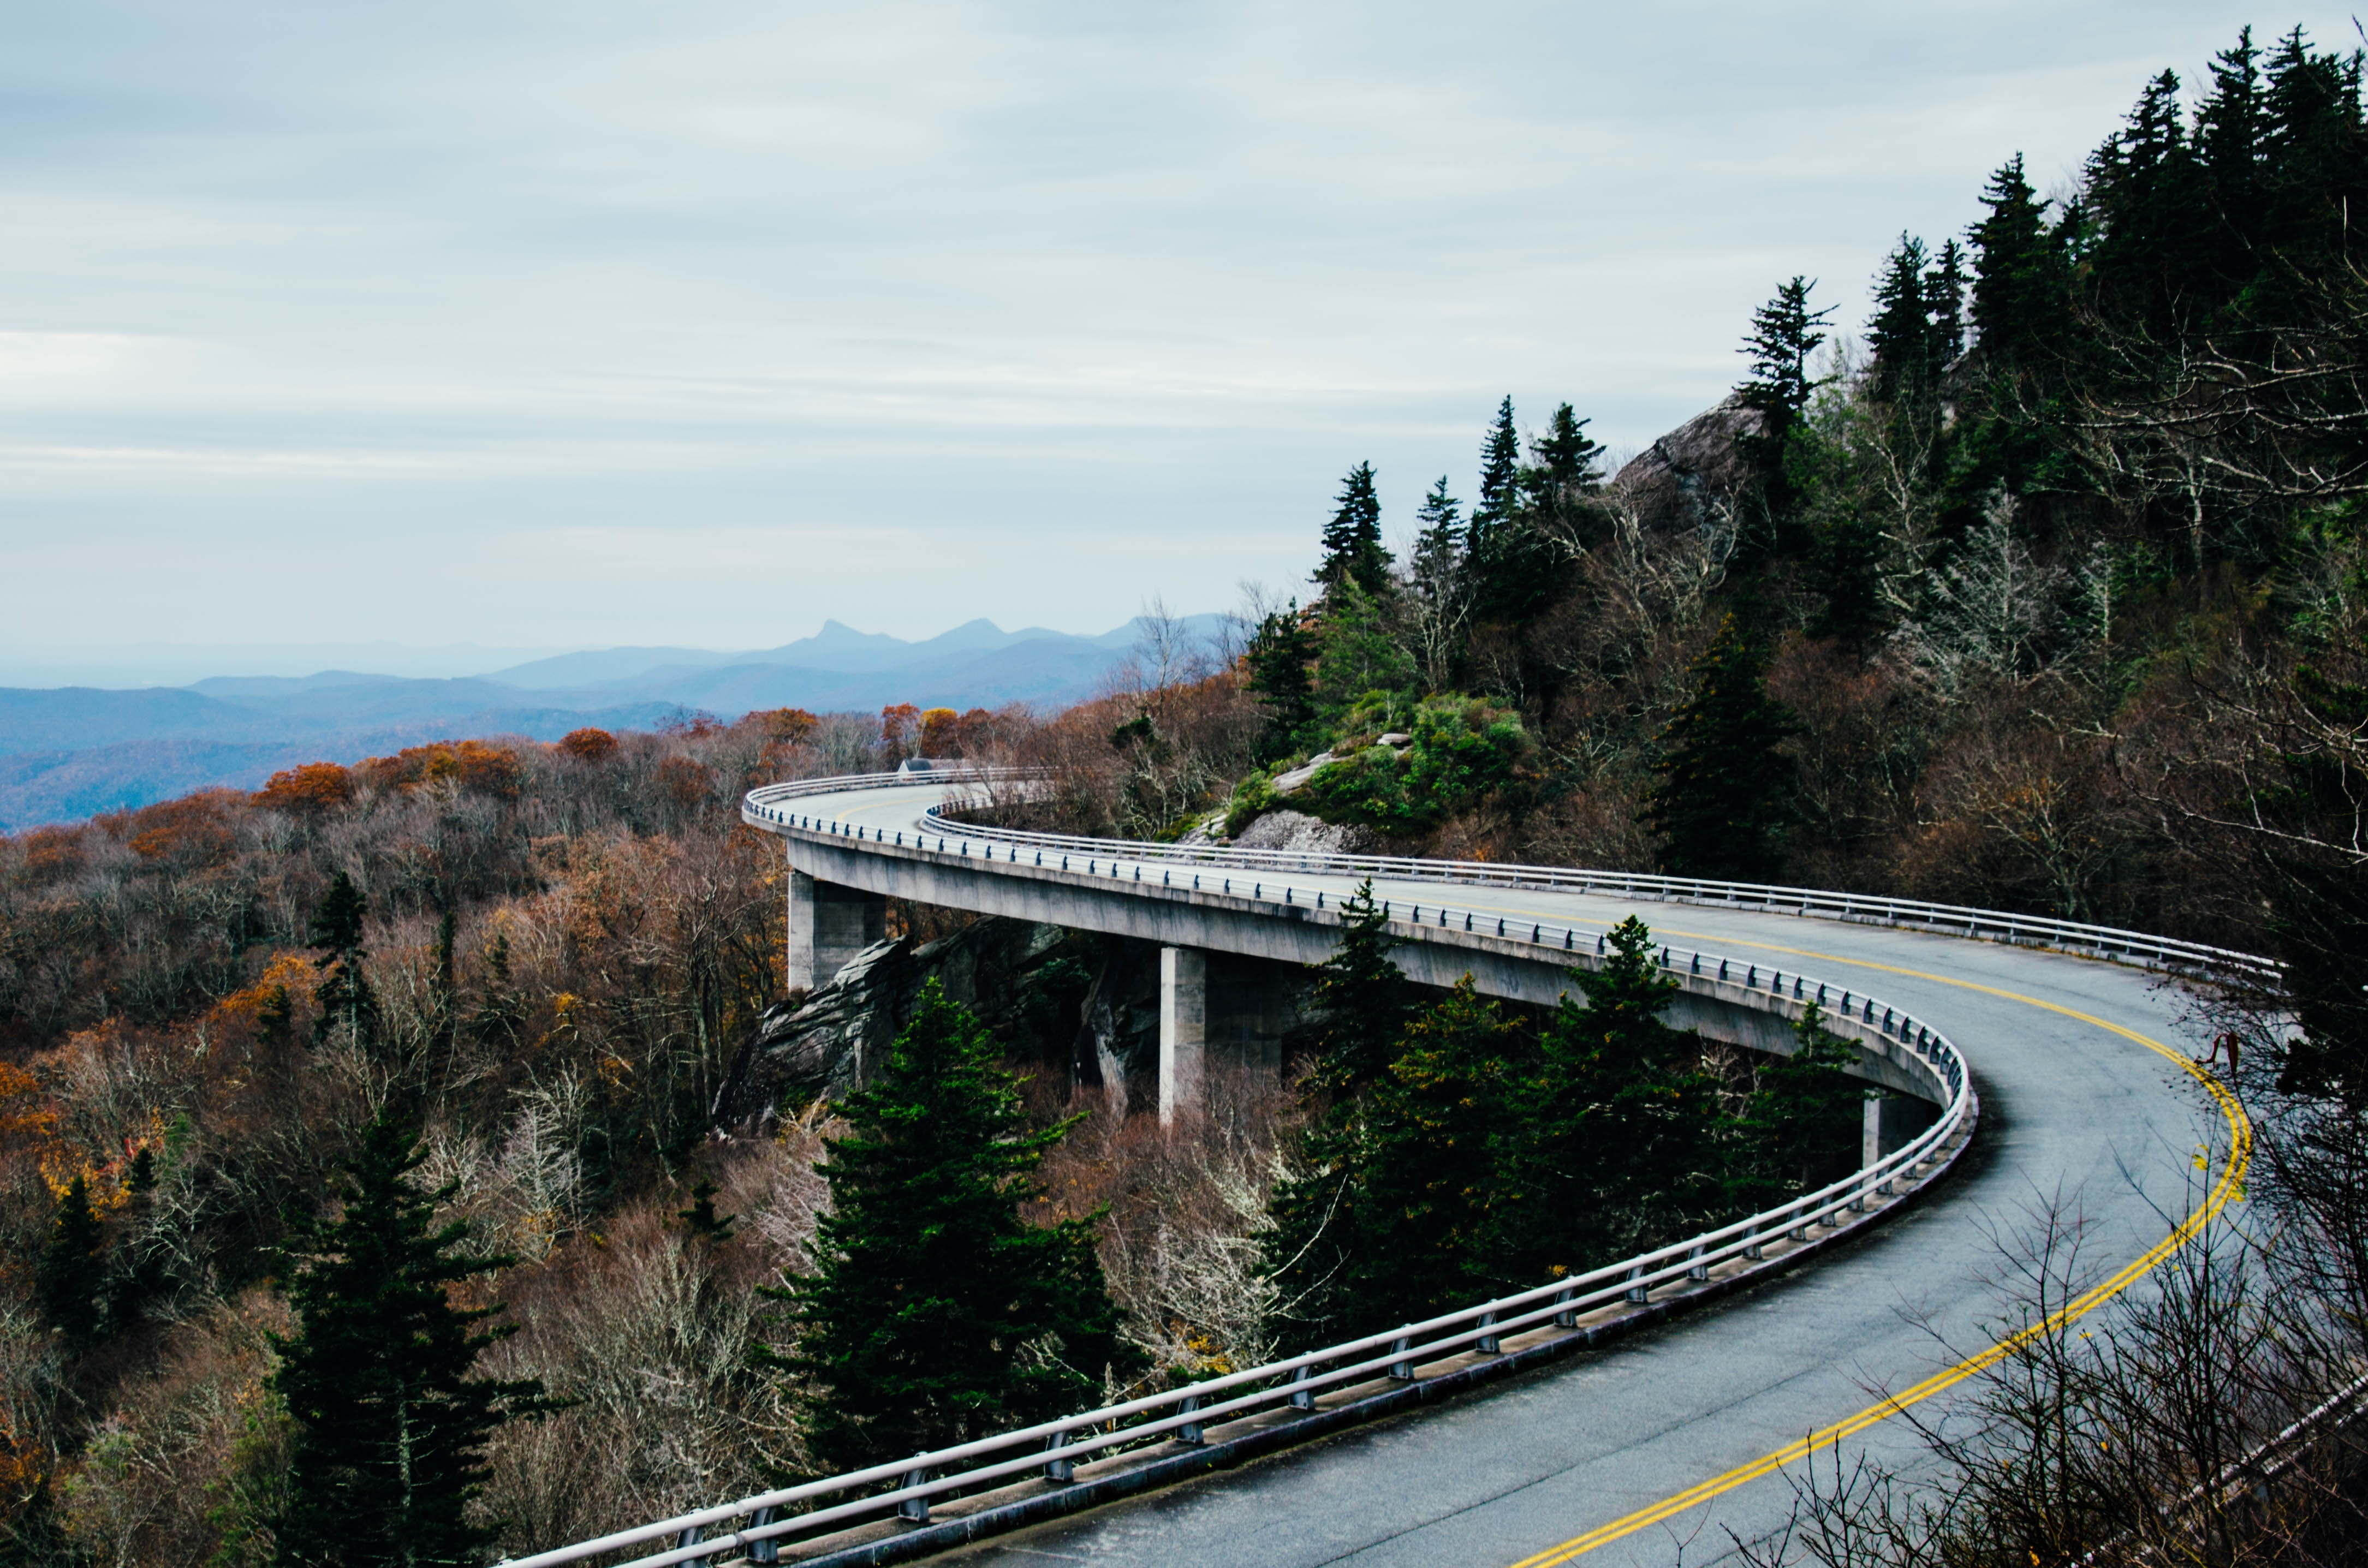
landscape, outdoor, mountain, track, road, bridge, street, view, highway, river, asphalt, travel, freeway, transport, environment, curve, scenic, journey, trip, route, winding, mountains, way, destination, rail transport, nonbuilding structure